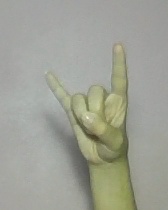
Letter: la